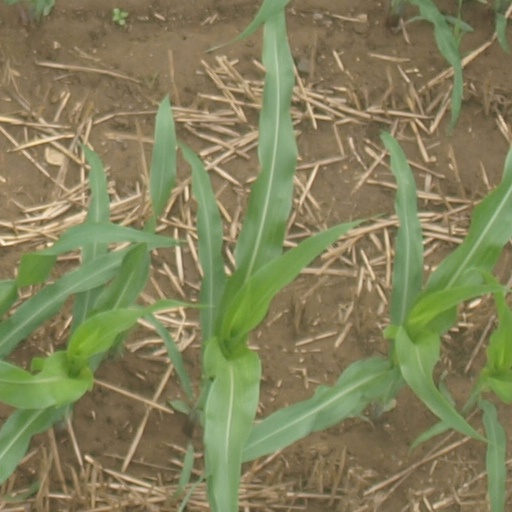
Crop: maize; corn